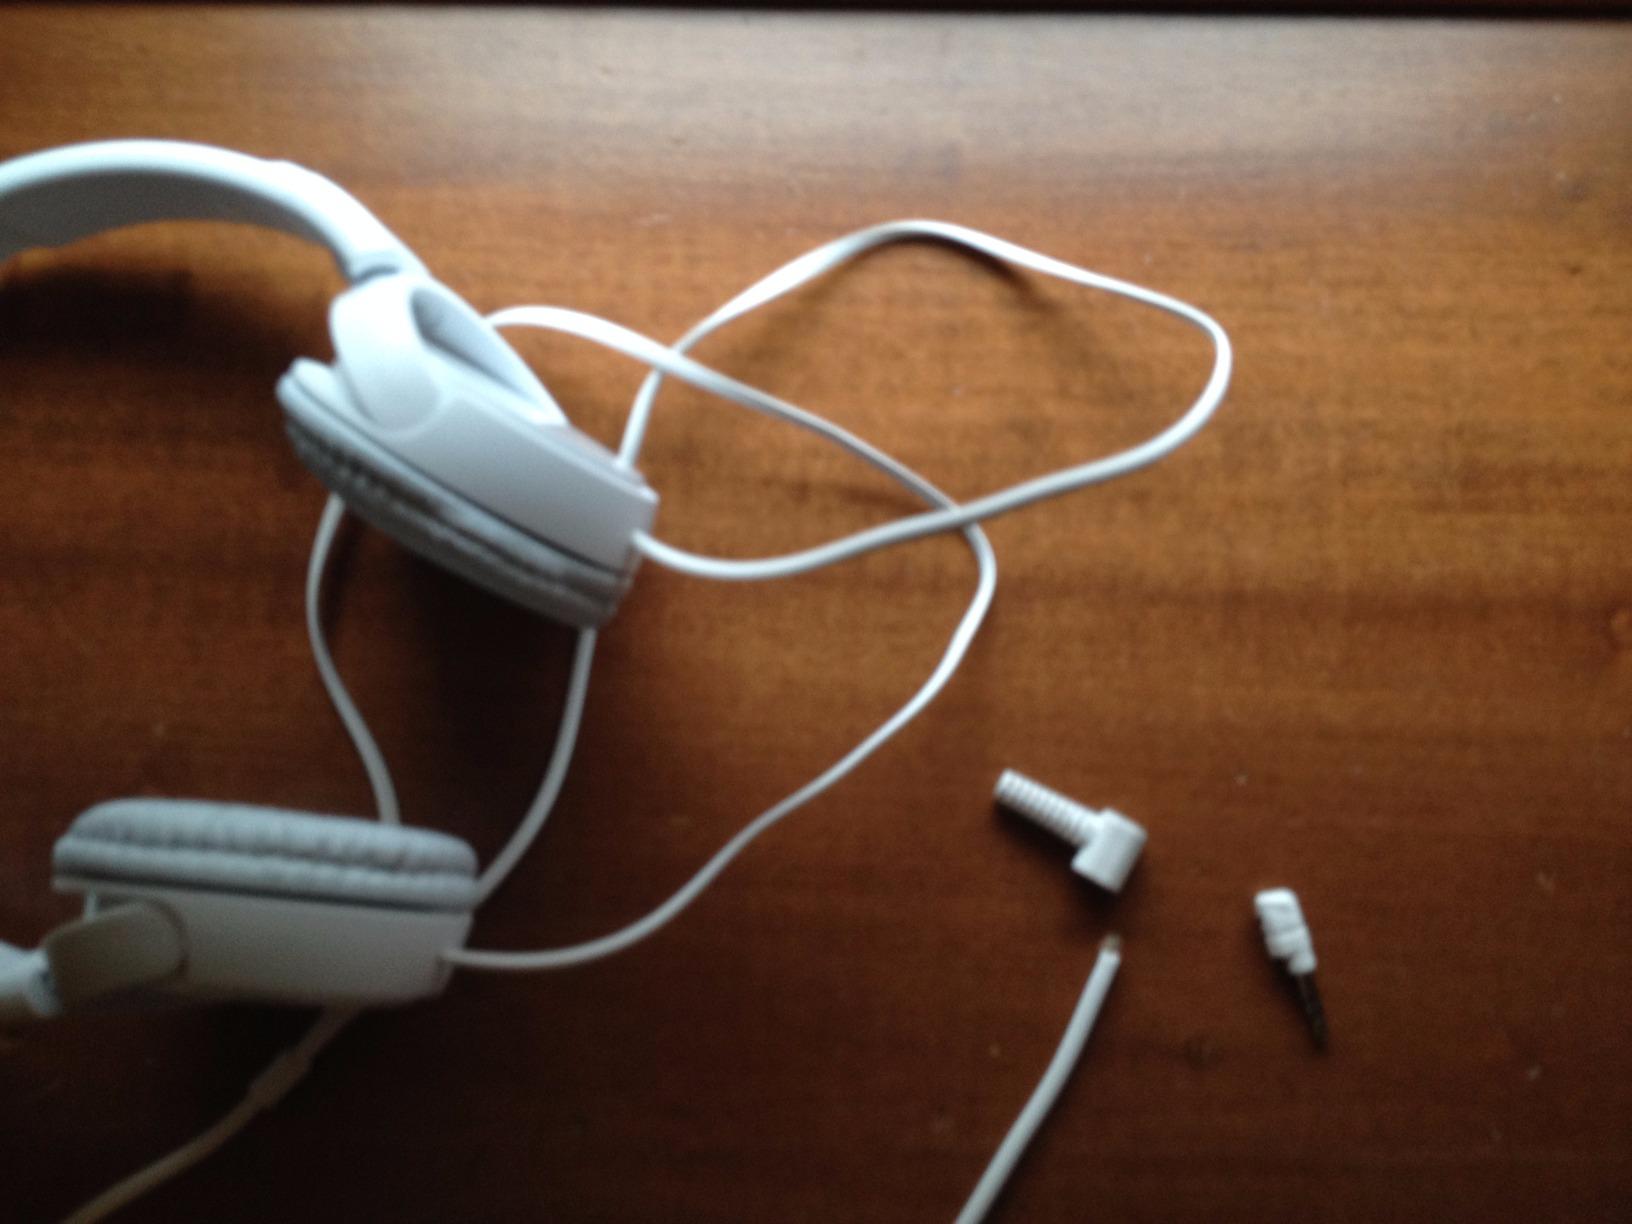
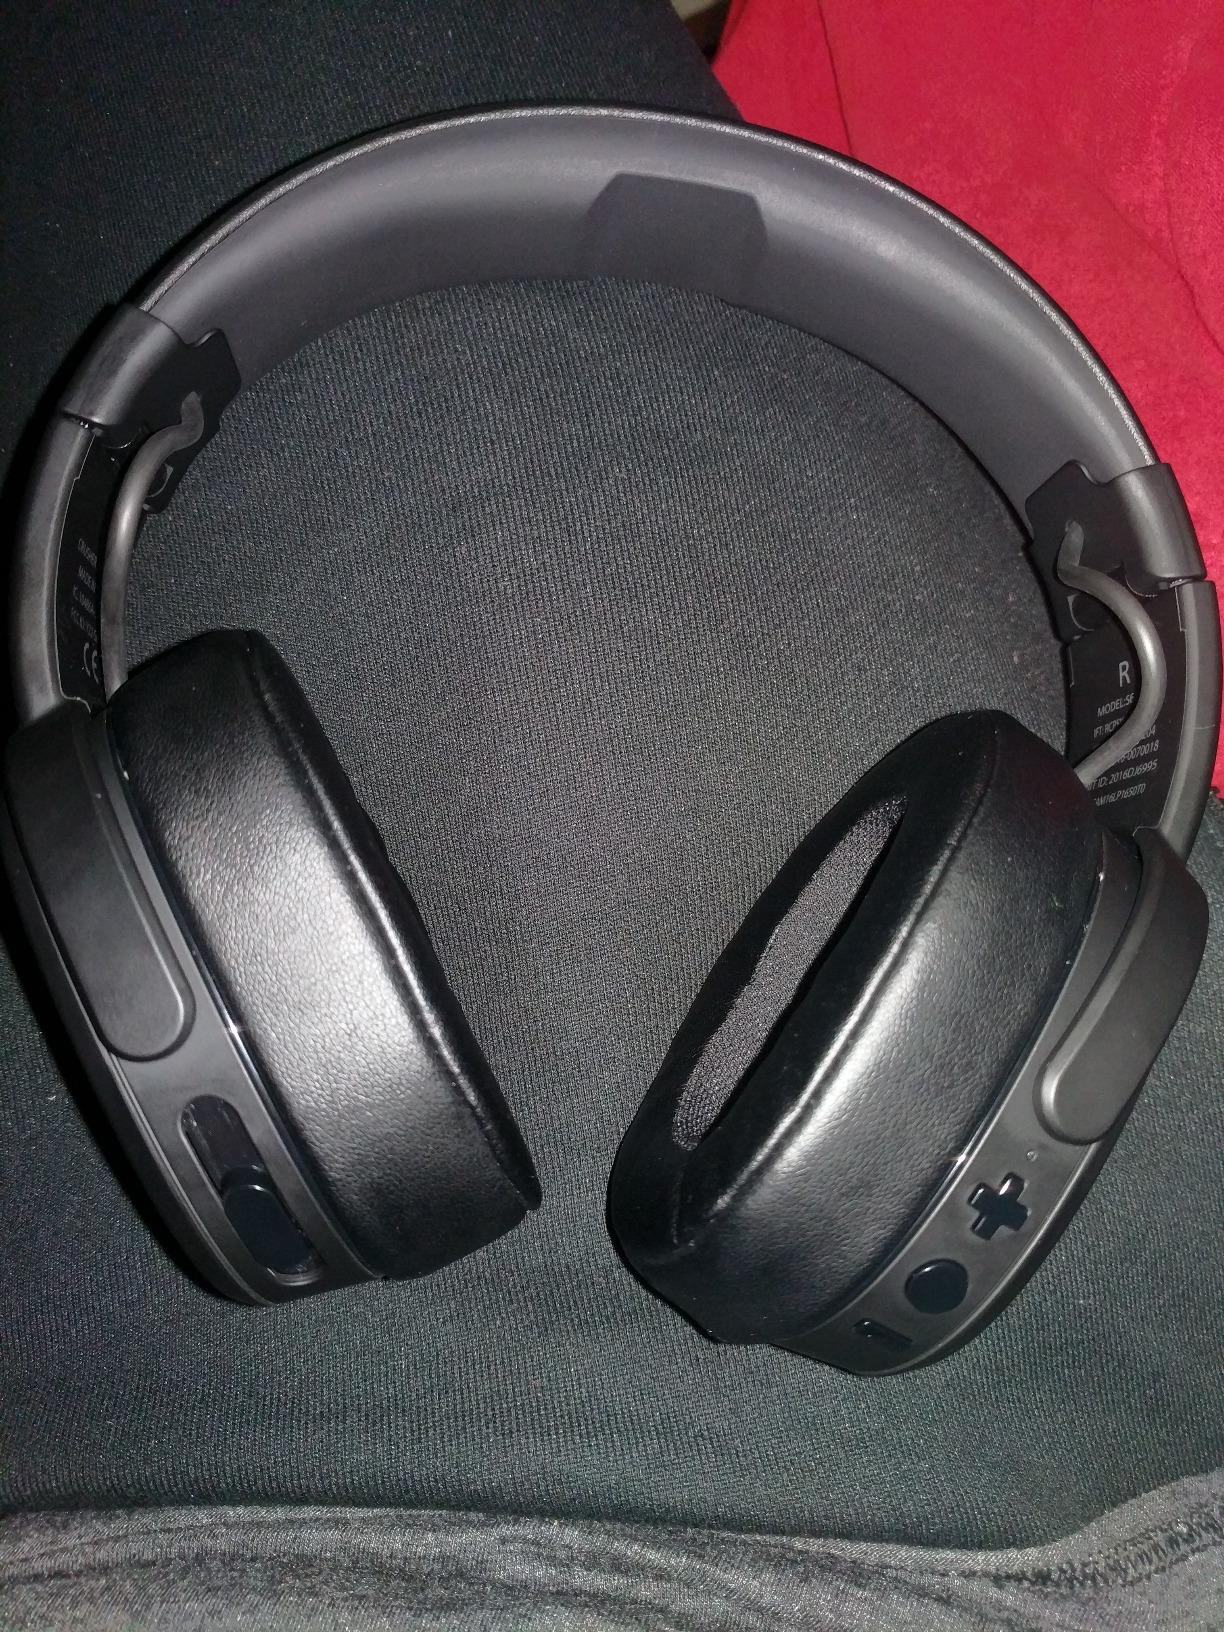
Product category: headphones
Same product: no